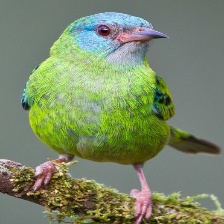
Species: BLUE DACNIS
Scientific name: DACNIS CAYANA